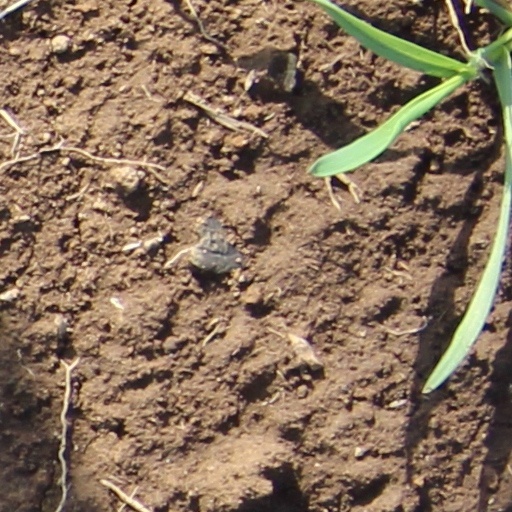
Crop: wheat